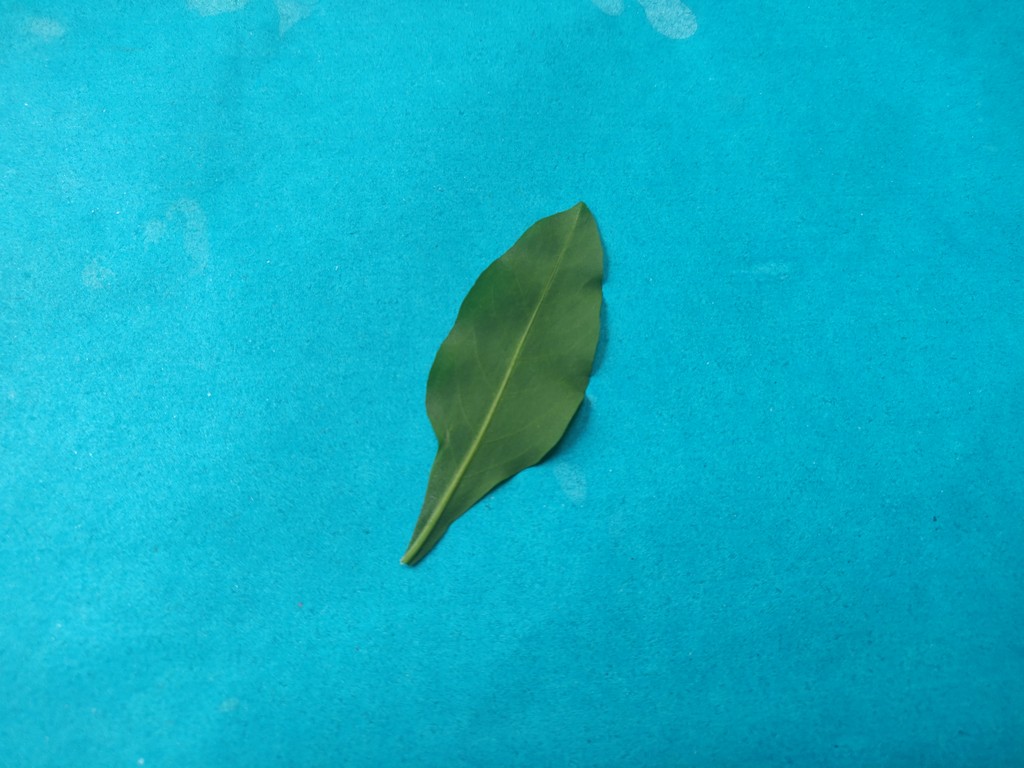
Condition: Healthy
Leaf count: single
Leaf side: back